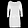
Label: Dress